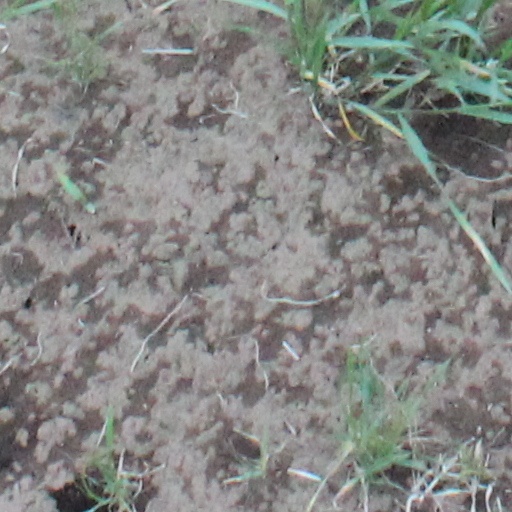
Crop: wheat